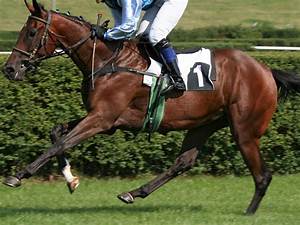
Label: cavallo